Coke Studio Explorer

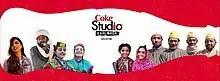

Coke Studio Explorer is a Pakistani web television music series created by musicians Ali Hamza and Zohaib Kazi. As a part of new module, it is a spin-off to a Coke Studio Pakistan and prequel to its eleventh season. Instead of studio recording settings from its original format, the series follows the live music collaborations of Kazi and Hamza with regional but largely unknown artists discovered by the duo in five regions of Pakistan. It began airing on "Coke Studio Pakistan" official YouTube and Facebook channels on 3 July 2018, concluding with five episodes on 11 July 2018.